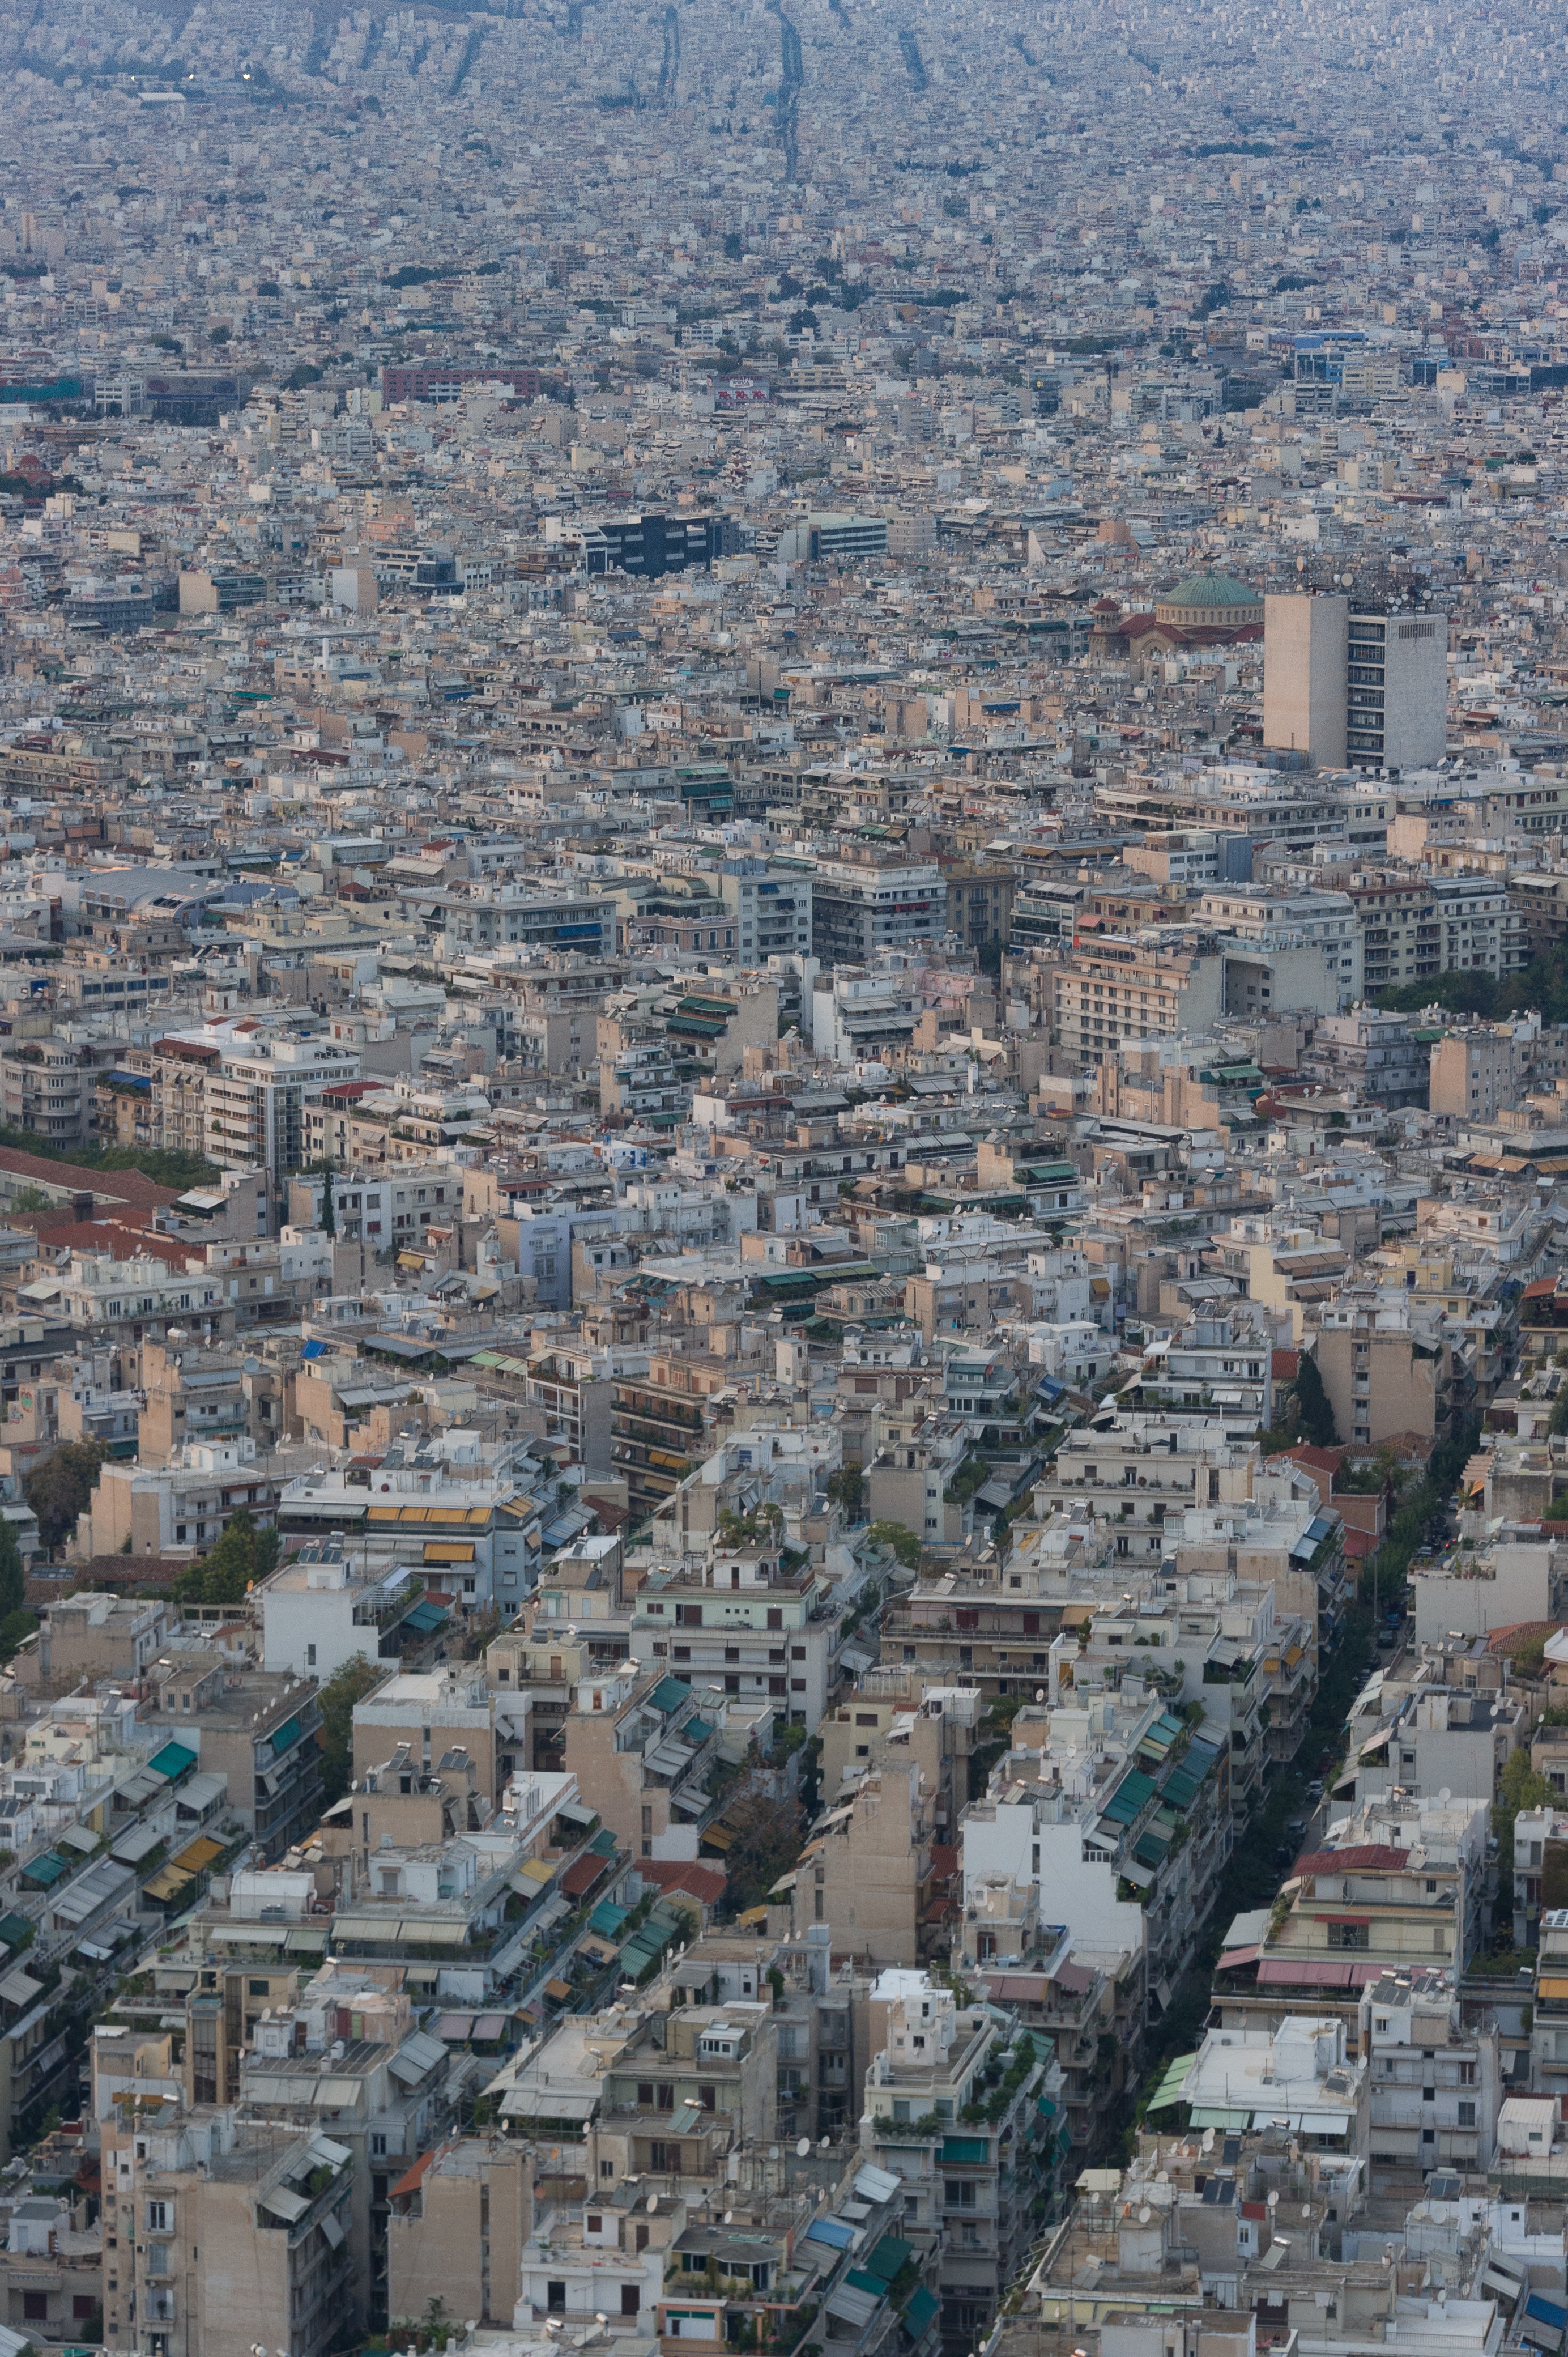
horizon, skyline, town, city, skyscraper, cityscape, downtown, tower, metropolis, neighbourhood, bird's eye view, aerial photography, urban area, residential area, geographical feature, human settlement, metropolitan area